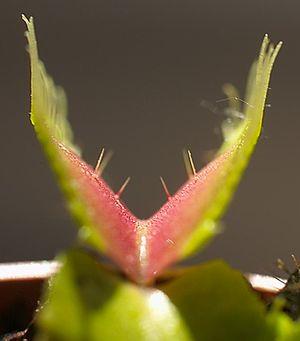
La Dionée attrape-mouche est une plante carnivore, sans doute la plus connue et la plus emblématique. C'est une plante vivace herbacée de la famille des Droseraceae. C'est la seule espèce du genre Dionaea.